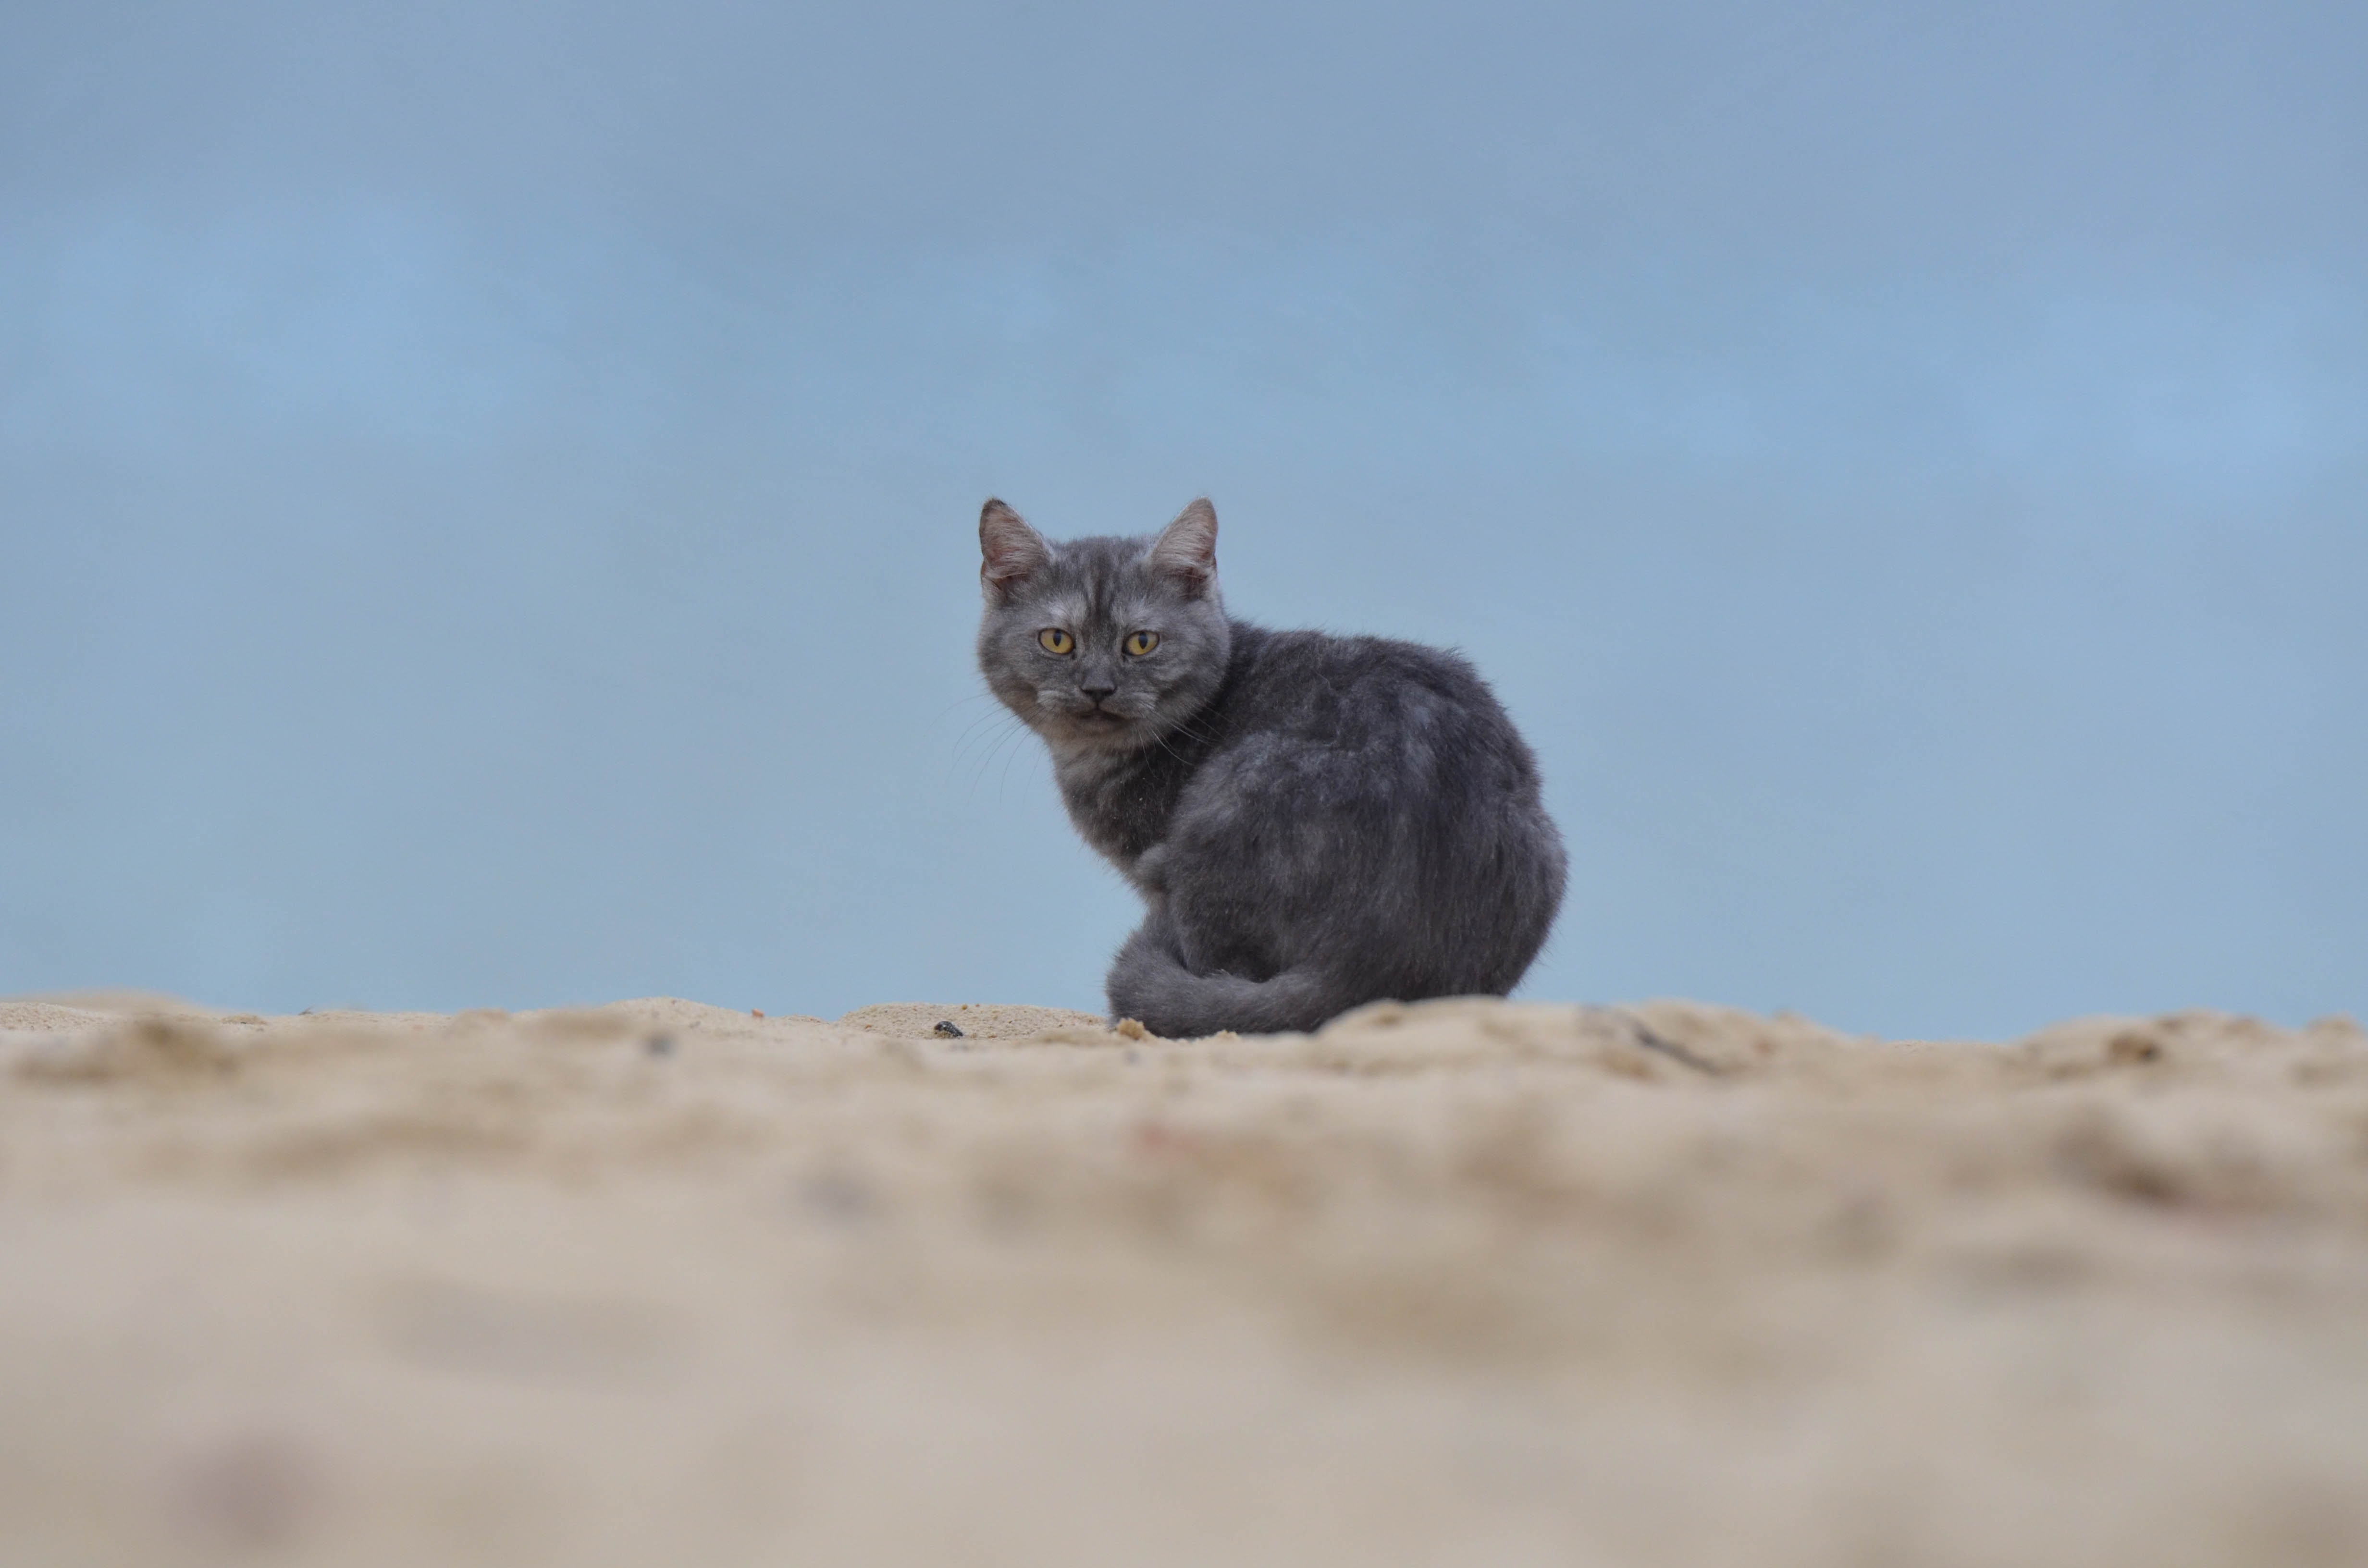
beach, kitten, cat, mammal, fauna, whiskers, vertebrate, young cat, small to medium sized cats, cat like mammal